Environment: real
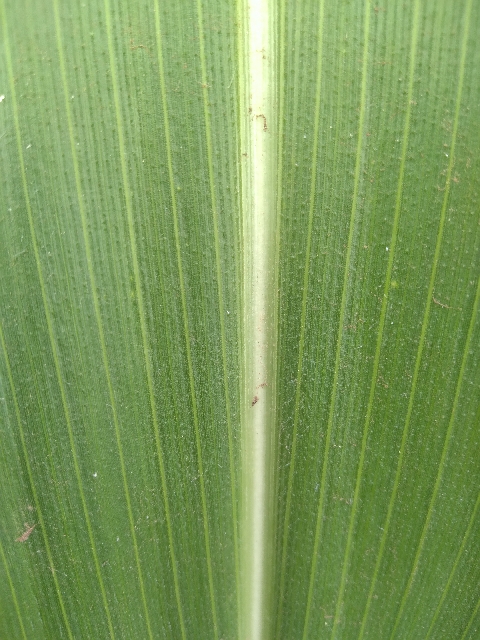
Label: healthy